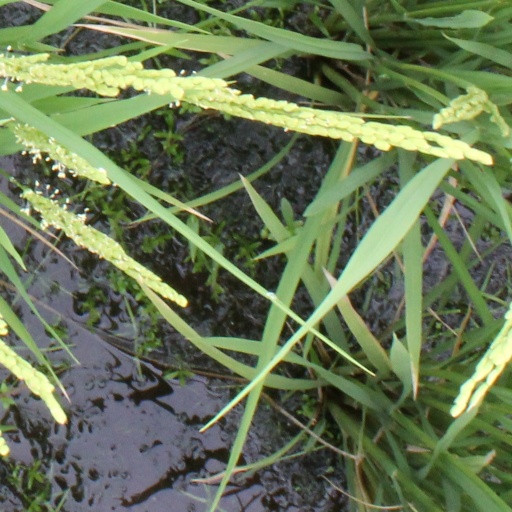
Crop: rice